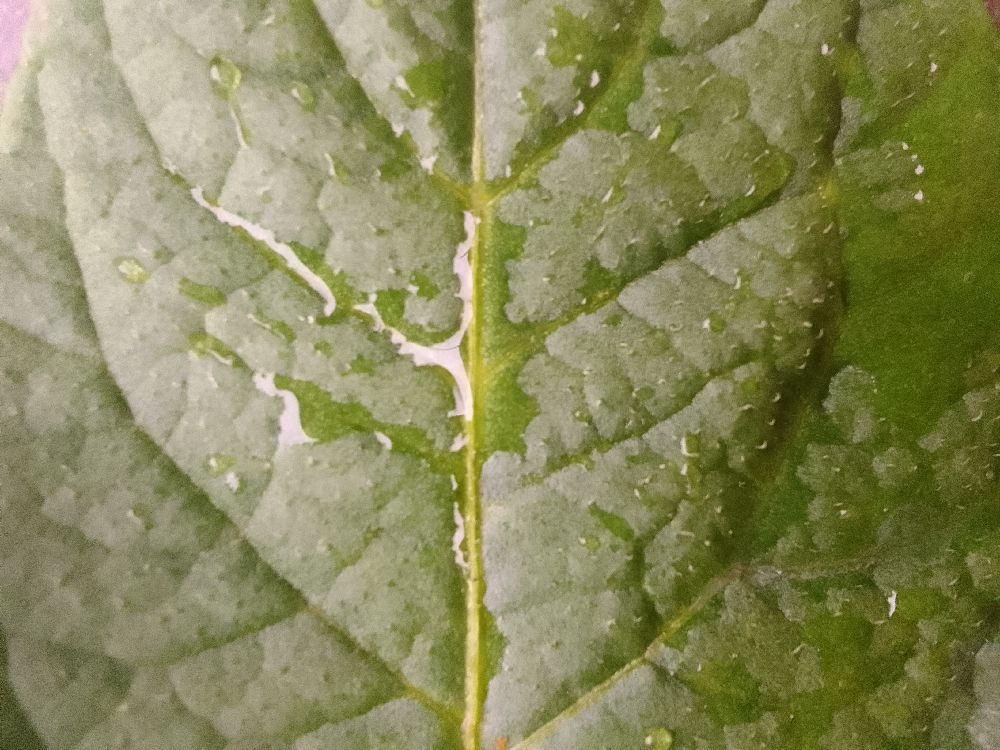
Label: Healthy